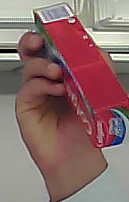
Product: colgate_toothpaste